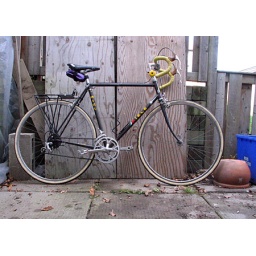
This is the road bike I use to get around these days. It has proven to be quite reliable